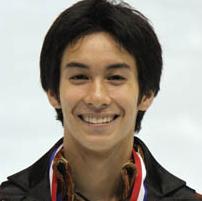
Age: 17